Thorn forest

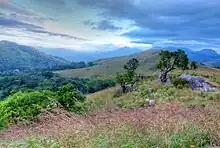
Jodigere Dry Forests, Karnataka, India

A thorn forest is a dense scrubland with vegetation characteristic of dry subtropical and warm temperate areas with a seasonal rainfall averaging .